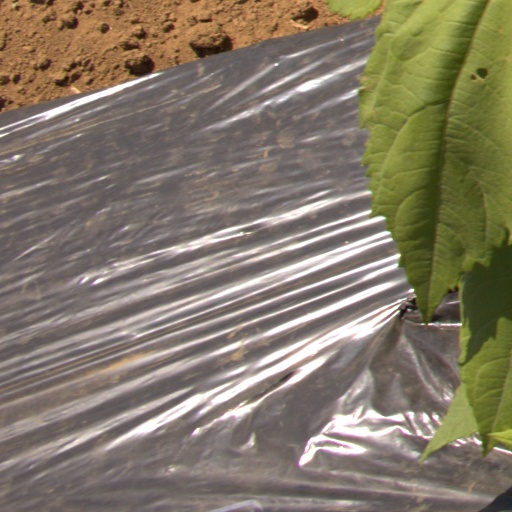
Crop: Jerusalem artichoke